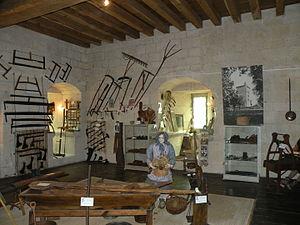
intérieur Tour de l'Honneur
Lesparre-Médoc est une commune du Sud-Ouest de la France, située au cœur du Médoc, dans le nord du département de la Gironde, en région Nouvelle-Aquitaine.